University of Westminster

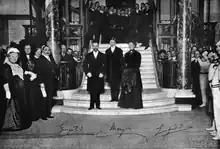
King George V, Queen Mary, and their son Edward, Prince of Wales visited the Polytechnic after it was rebuilt in 1912.

In September 1881, the Royal Polytechnic Institution closed, marking a transition to new ownership and a new era of educational development. Christian philanthropist Quintin Hogg (1845–1903) acquired the lease to the building in December 1881 for £15,000, and the premises re-opened on 25 September 1882. About 6,000 members and students – three times the anticipated number – attended during the first 1882/3 session. The institute gradually adopted the name the Polytechnic Young Men's Christian Institute, or simply, the Polytechnic, for short.